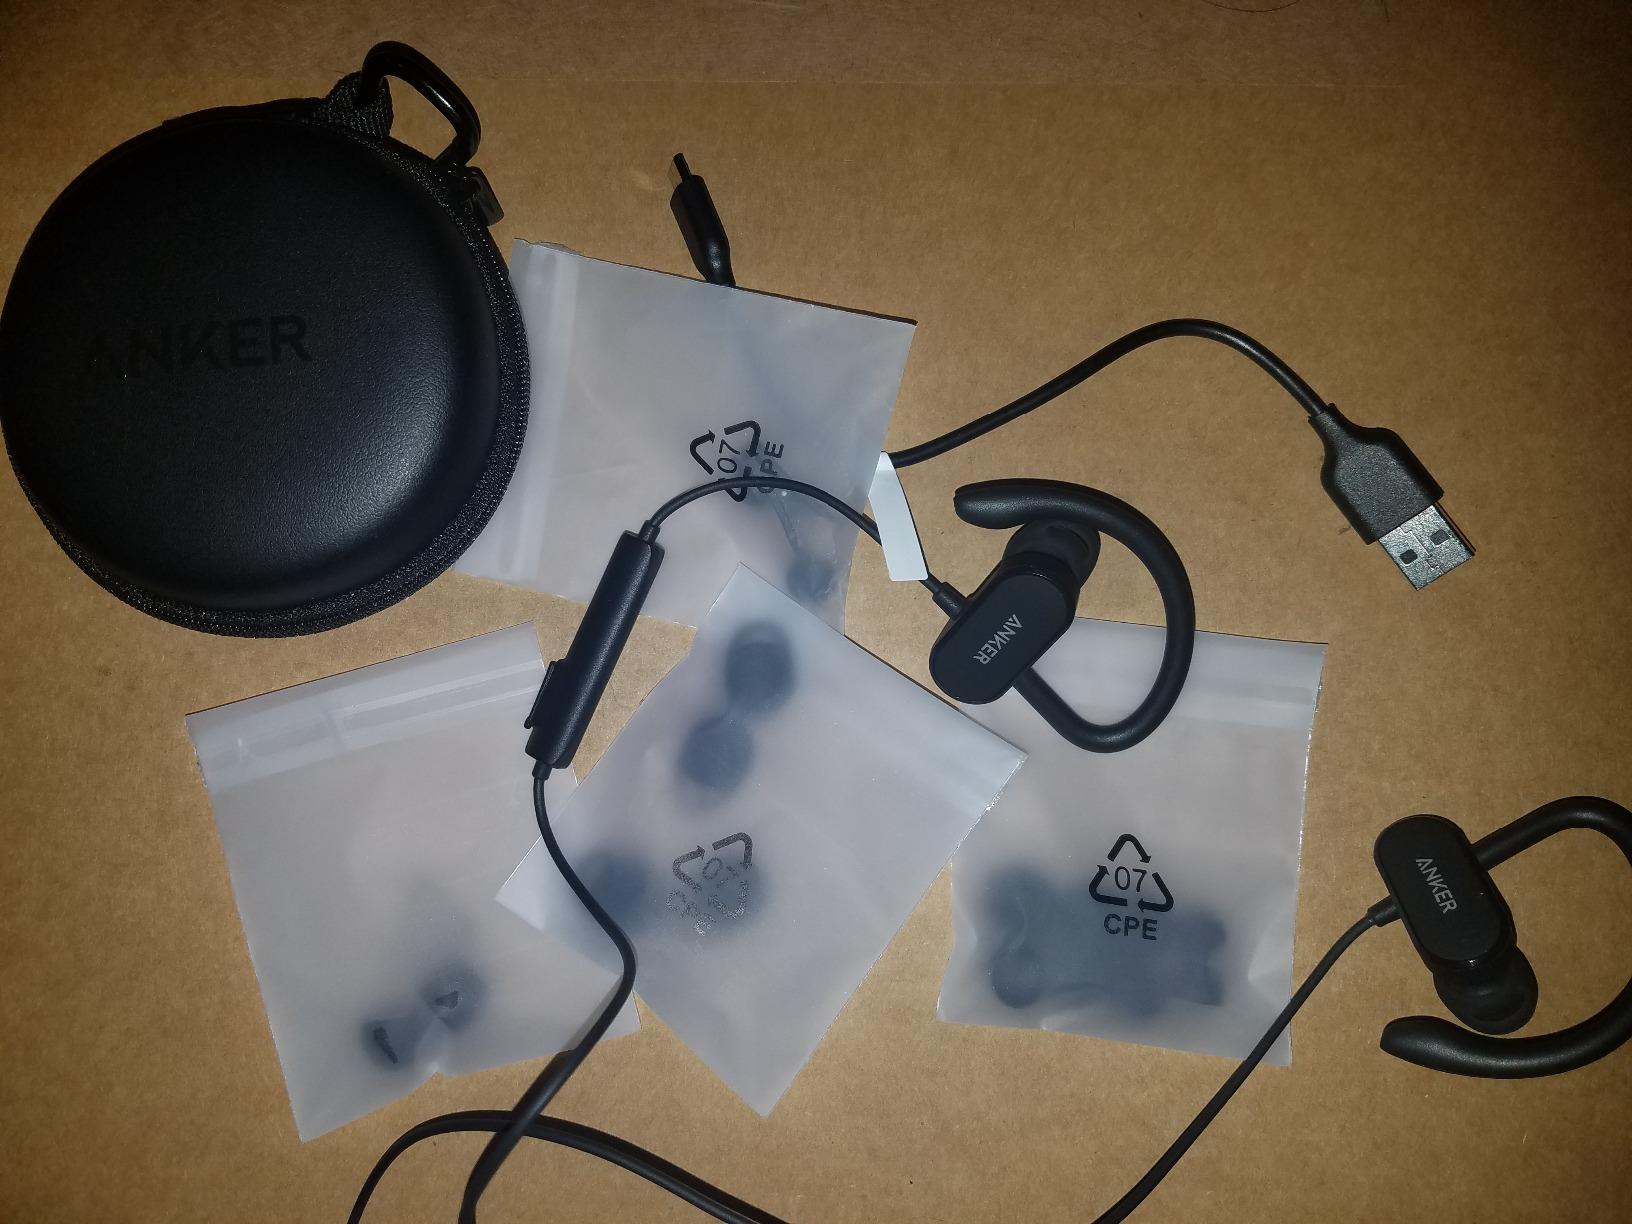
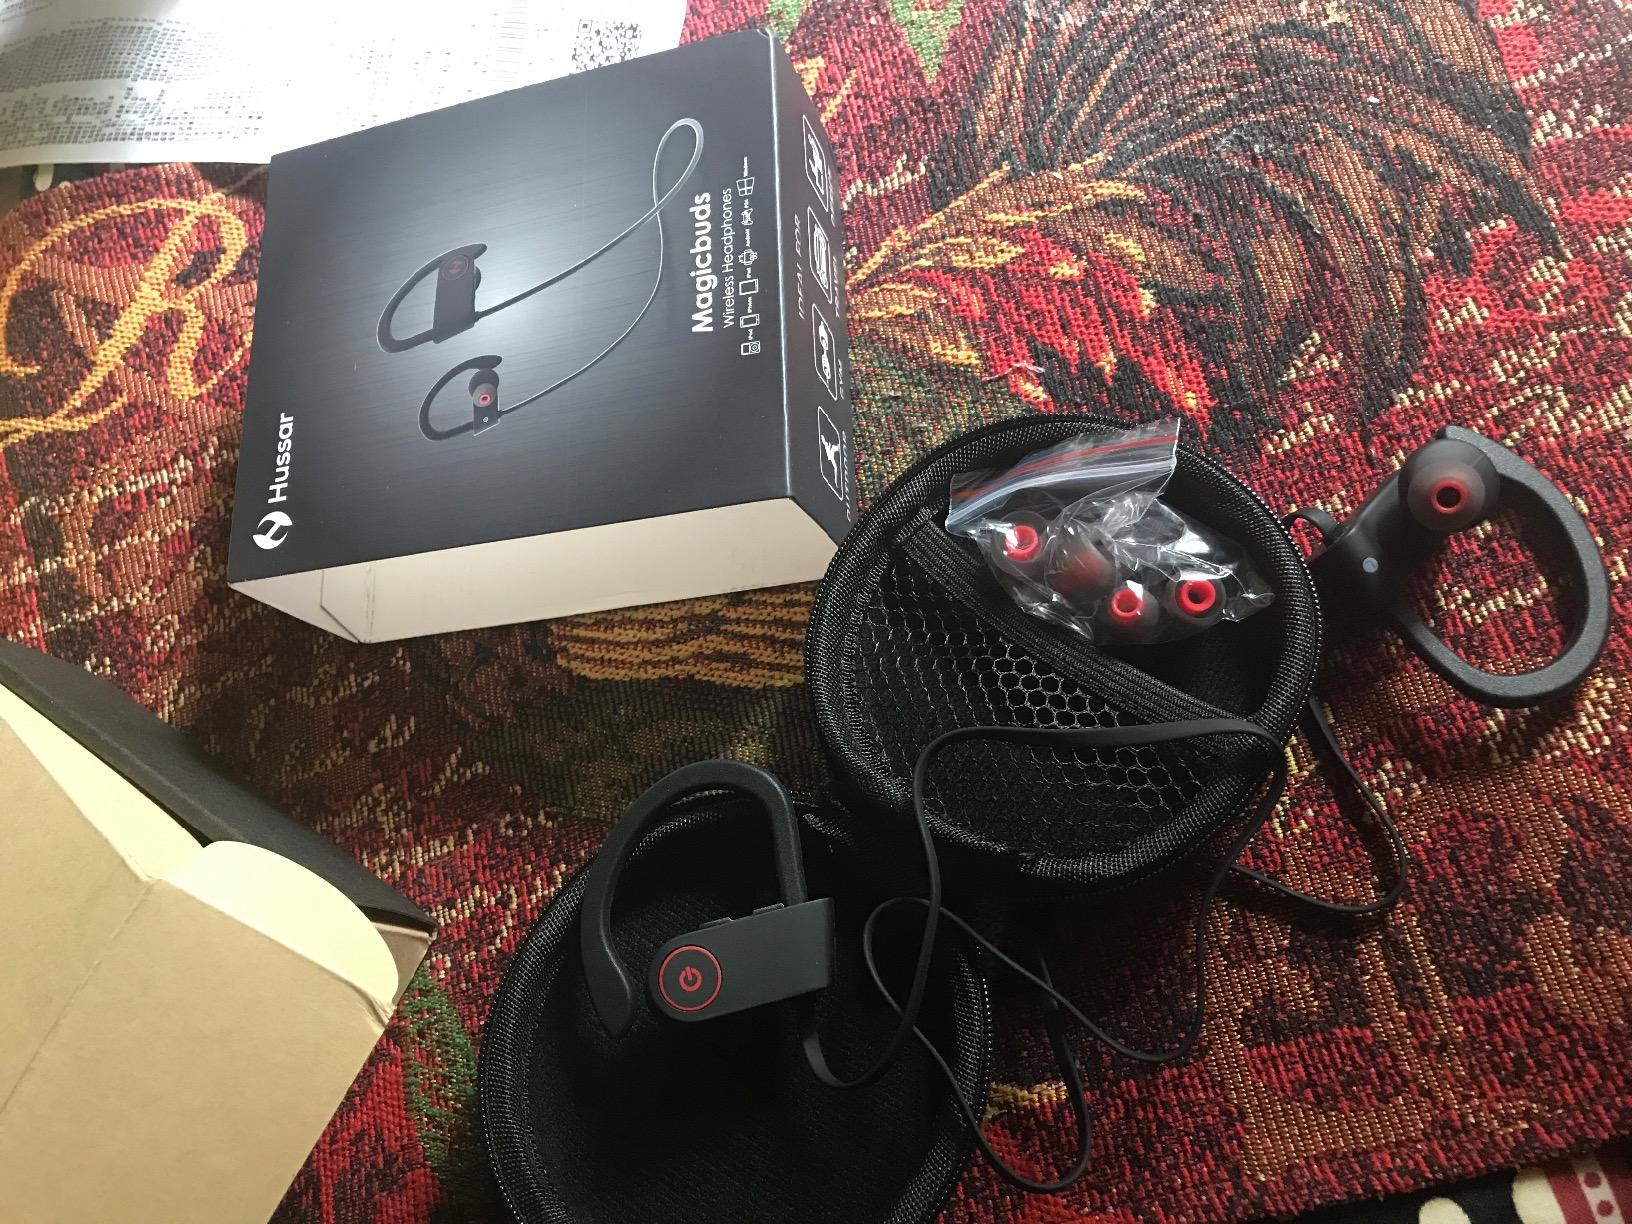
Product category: headphones
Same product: no